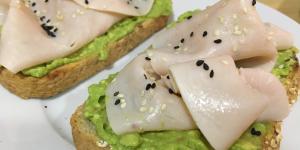
tostadas de aguacate y pavo